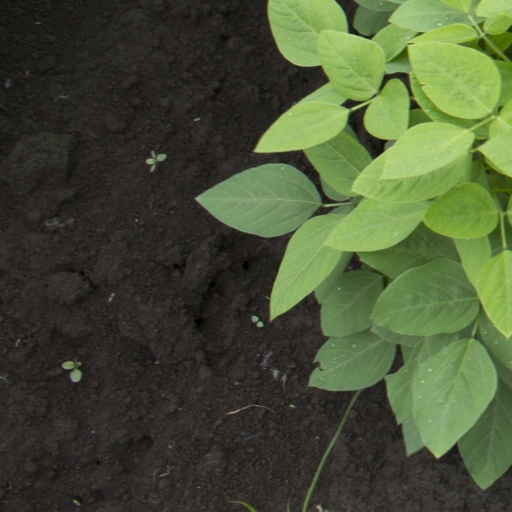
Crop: soybean